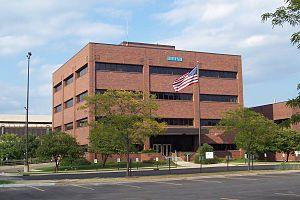
Ce qui suit est la liste des Historic Civil Engineering Landmarks, c'est-à-dire la liste des monuments historiques de génie civil, établie aux États-Unis par l' American Society of Civil Engineers depuis qu'elle a commencé le programme en 1964. Cette désignation est accordée à des projets, des structures et des sites situés aux États-Unis et dans le reste du monde. À compter de 2013, il y a plus de 260 éléments dans cette liste.